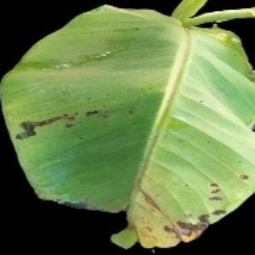
Label: Healthy